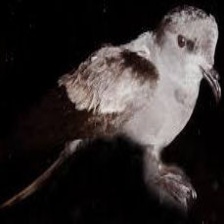
Species: ASHY STORM PETREL
Scientific name: OCEANODROMA HOMOCHROA